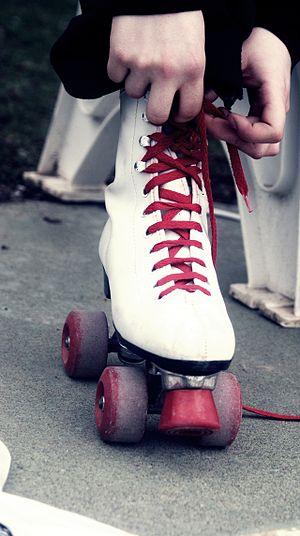
Skating-Rink est un ballet pour patins à roulettes commandé par Rolf de Maré pour les Ballets suédois, chorégraphié par Jean Börlin sur une musique d'Arthur Honegger, composée en 1921-1922. Les décors et costumes sont de Fernand Léger et l'argument de Ricciotto Canudo. Le ballet est créé le 20 janvier 1922 au Théâtre des Champs-Élysées à Paris.